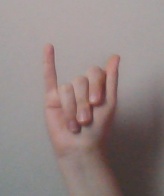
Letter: meem